Nyheter Idag

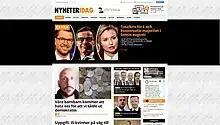
Front page of 5 September 2021.

Nyheter Idag ("News Today") is a Swedish-language online newspaper. The magazine was founded in February 2014 by Chang Frick and Jakob Bergman, and they say their news reports focus on "politics, gossip, social media and foreign news". The publication describes itself as based on libertarian principles, and the employees have a background in different organizations. Expo grouped "Nyheter Idag" with "right-wing populist and far-right alternative media", but also stated that it was the news site most difficult to fit into that mold. It has been labelled a racist site by some pundits.